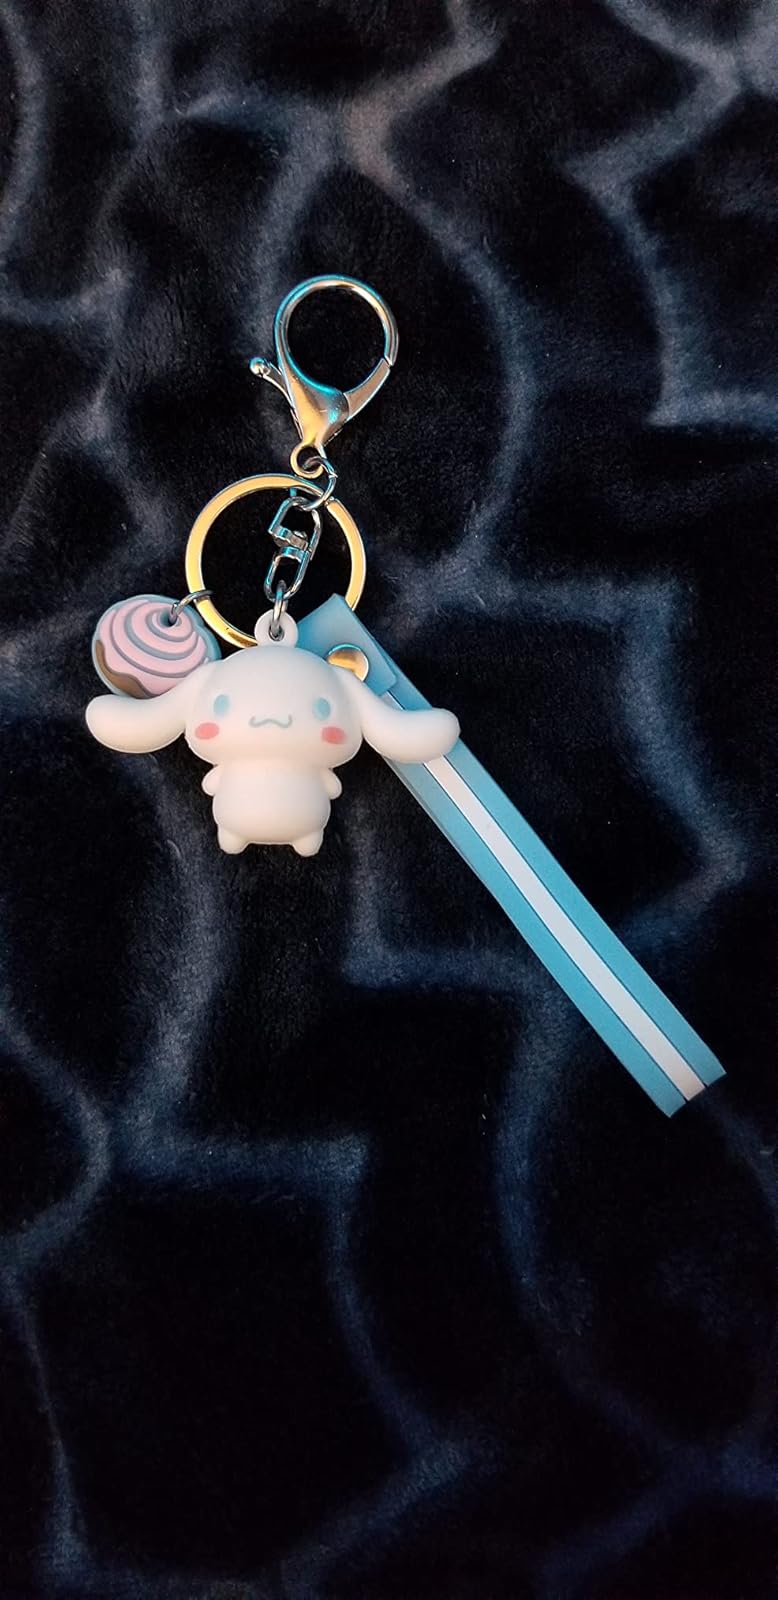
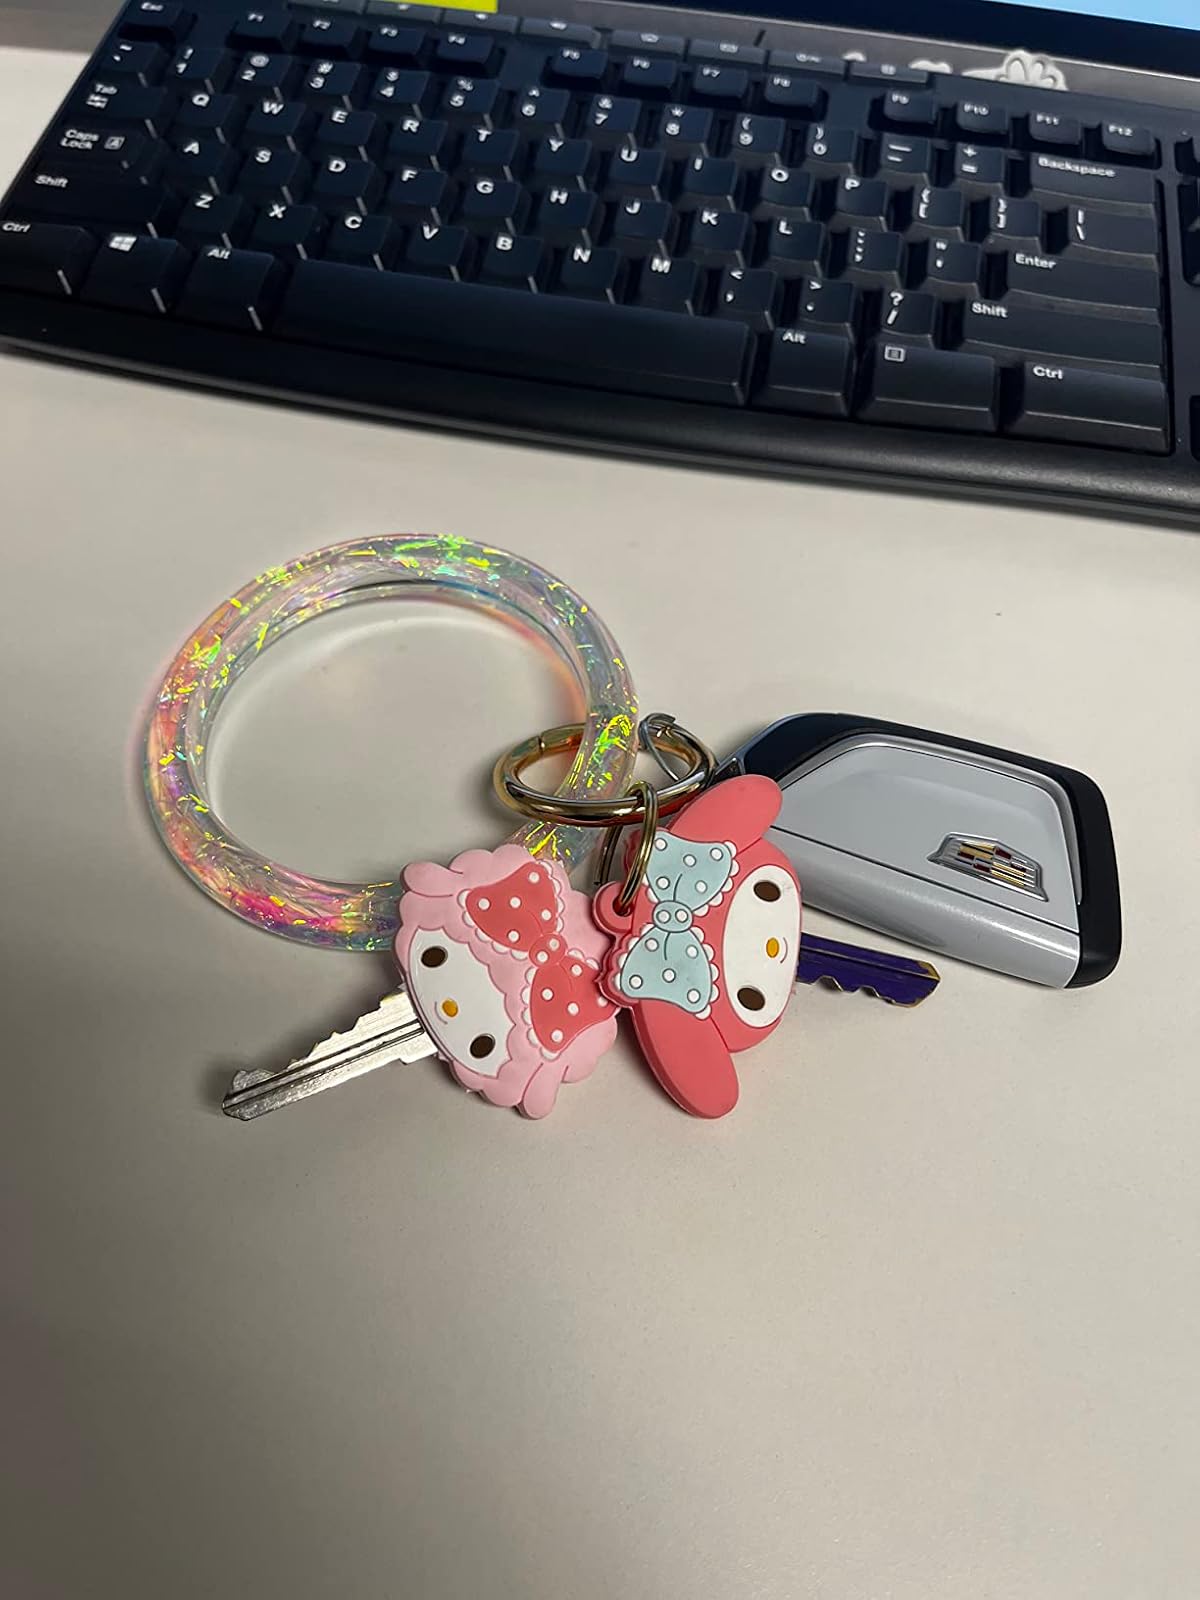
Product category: accessories_keychain
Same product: no